Trams in Kyiv

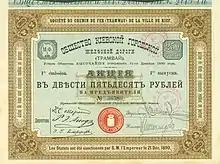
Share of the Société du Chemin de Fer (Tramway) de la Ville de Kief, issued 21 December 1890

Before 1886, projects for the construction of a horse-drawn tramway were planned. However, none of these plans had ever proceeded to the construction stage. In 1886, engineer Amand Struve's project was approved for construction, and the Kyiv City Railway Society joint-stock company was founded in 1889.